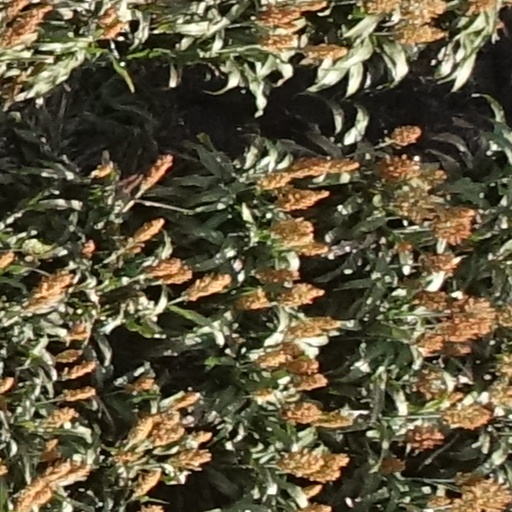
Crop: sorghum